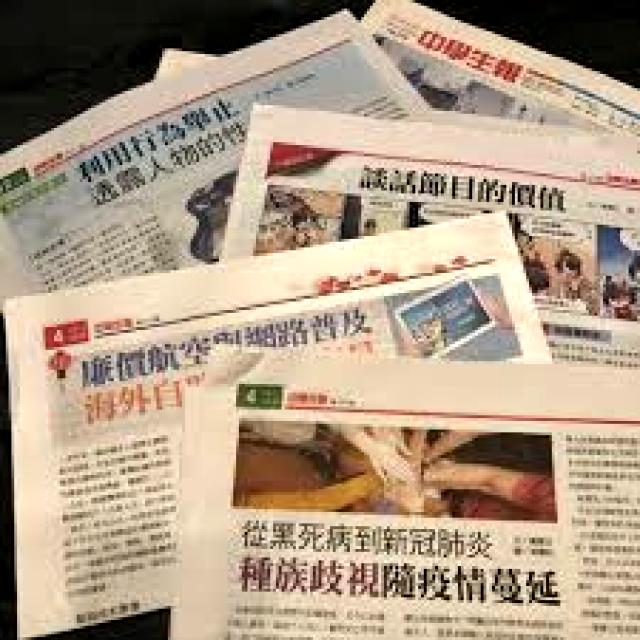
Label: Paper